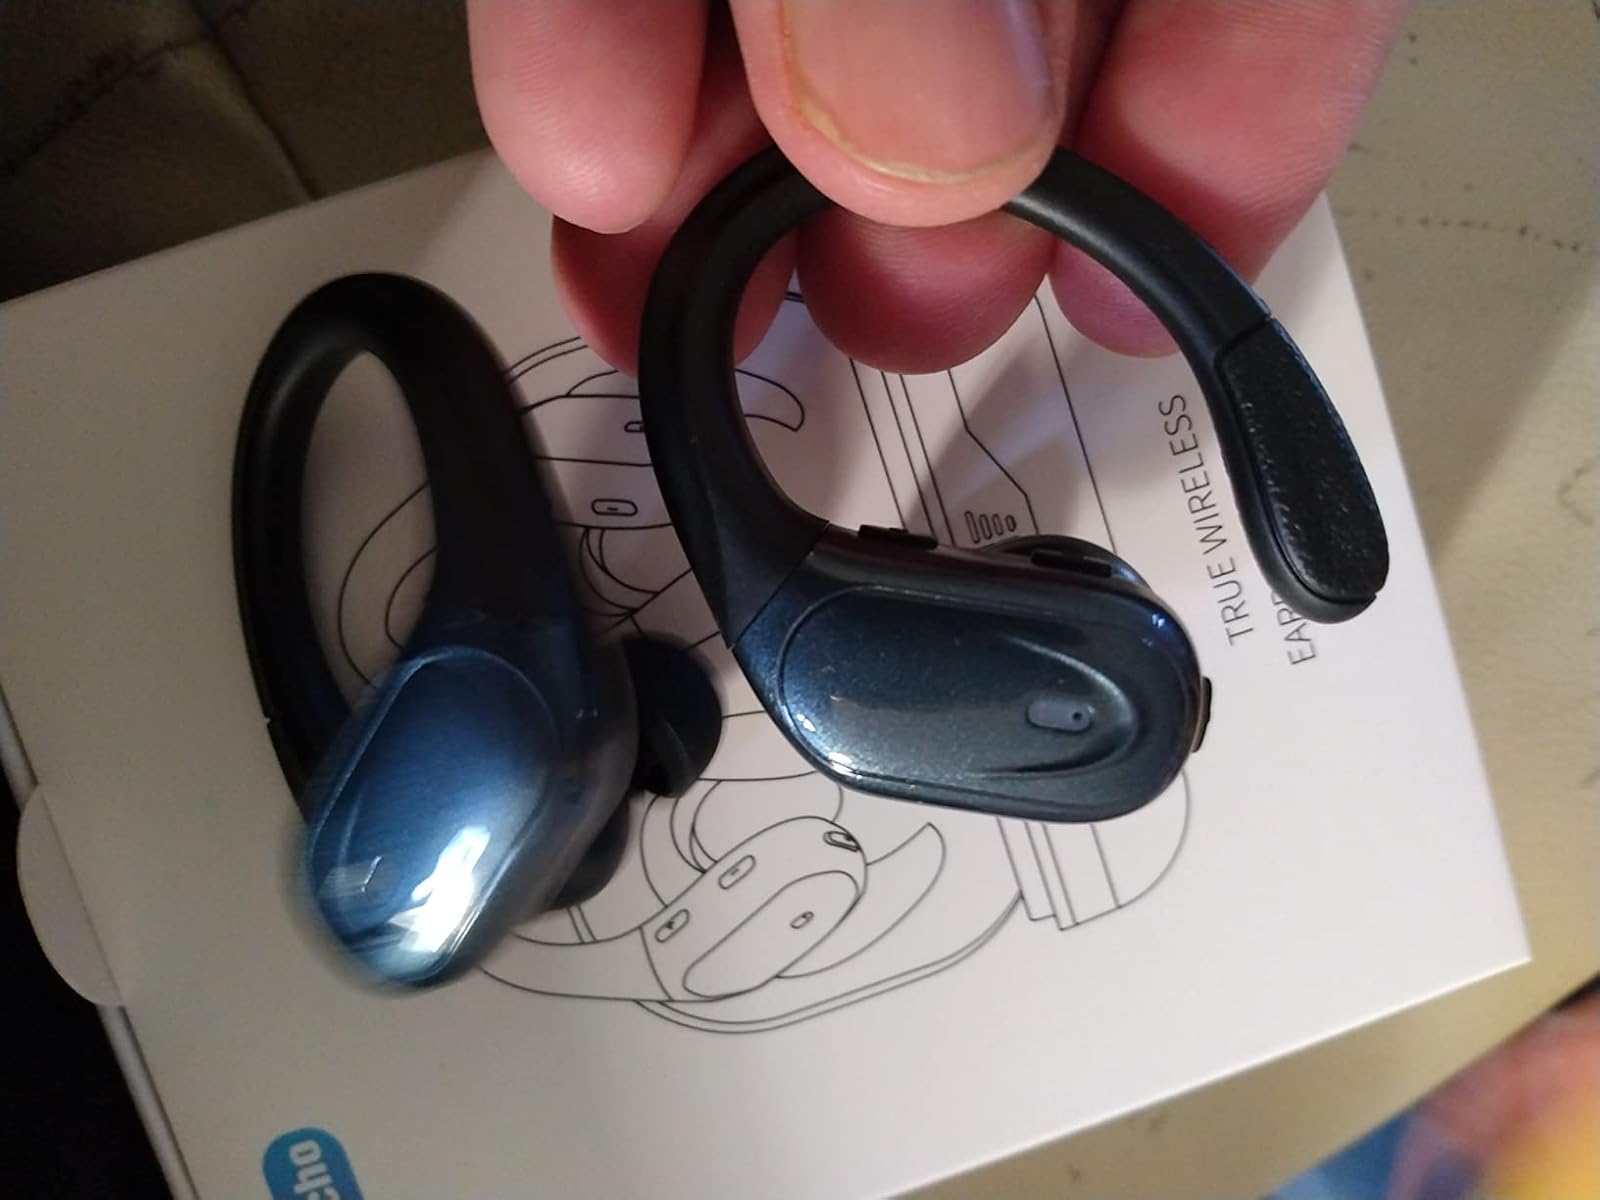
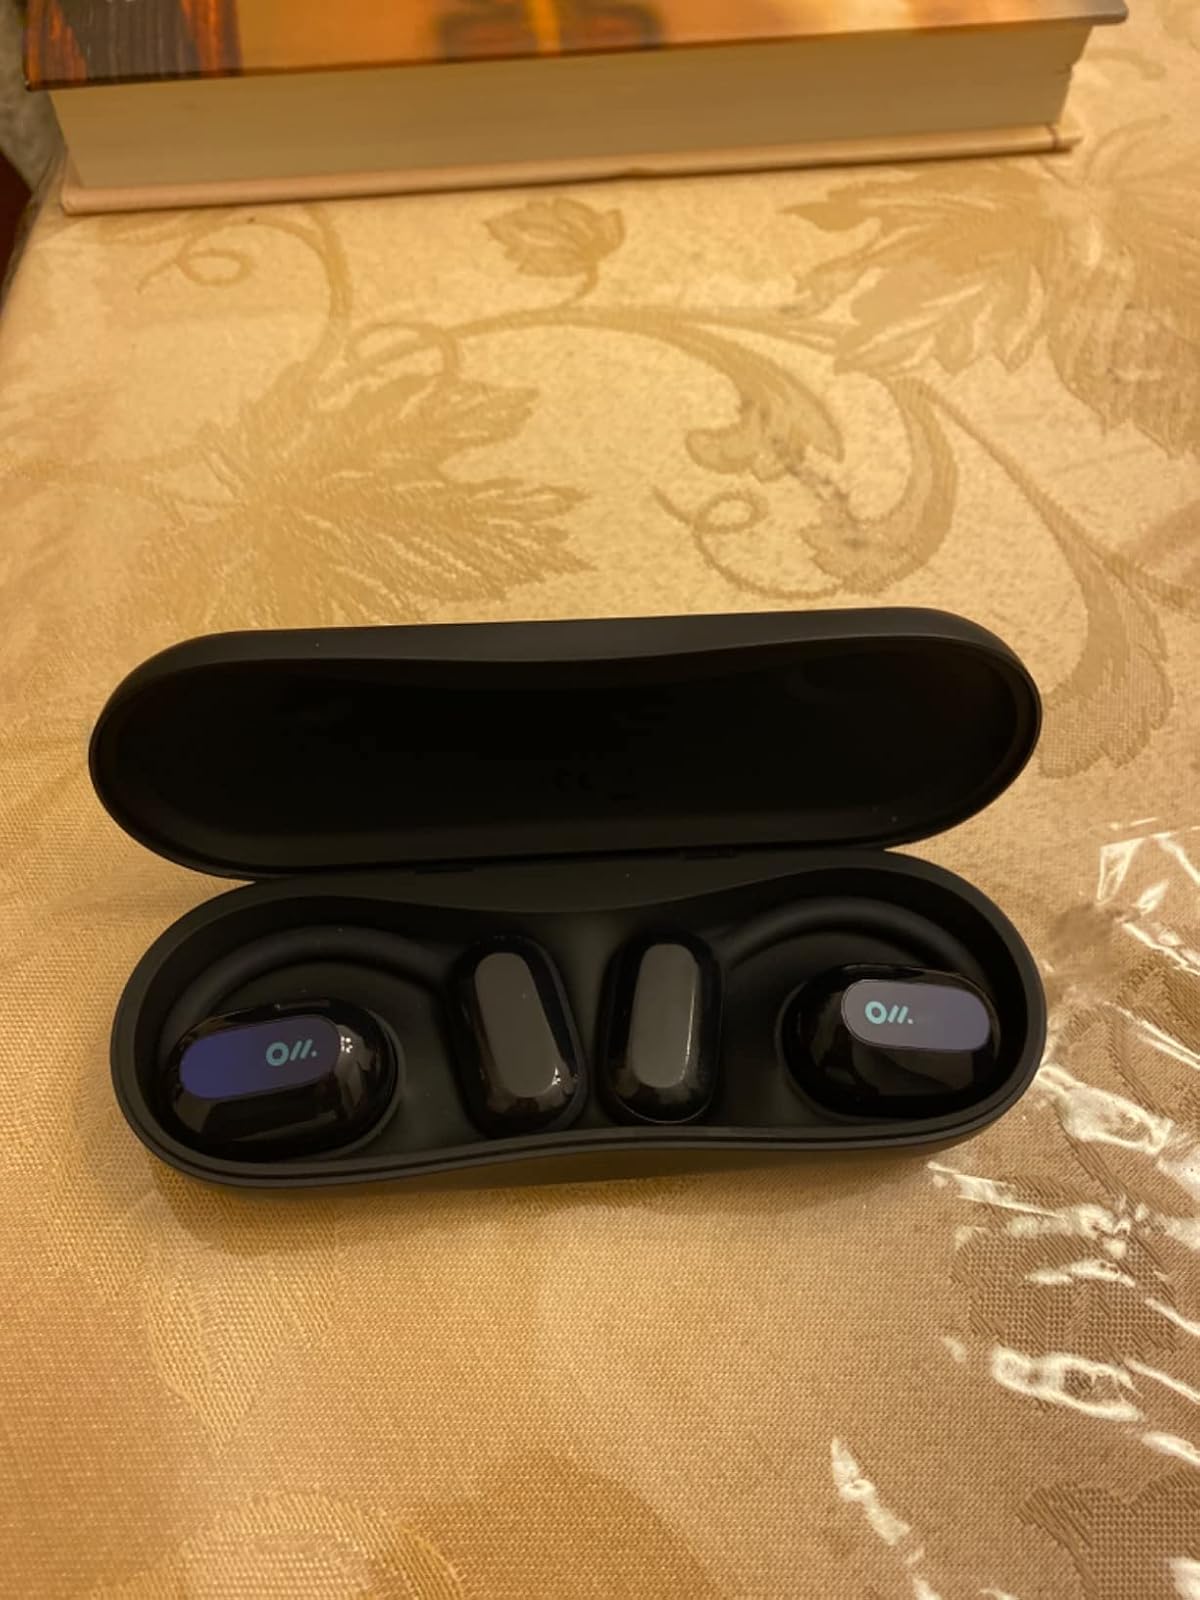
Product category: earbuds
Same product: no